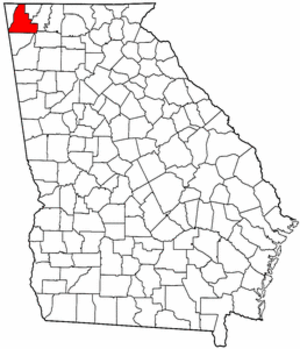
Le comté de Walker est un comté de Géorgie, aux États-Unis.